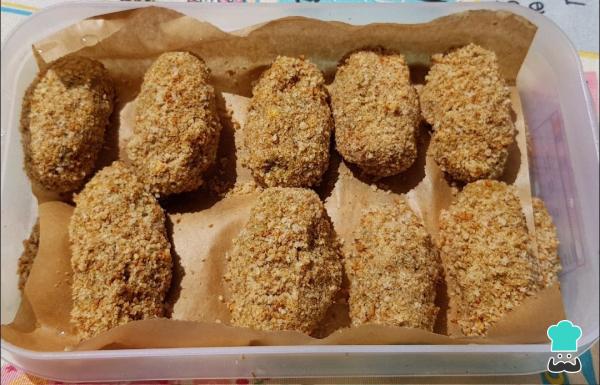
Coge pequeñas porciones de masa con las manos y forma croquetas ovaladas. Pasa cada croqueta por el pan rallado.